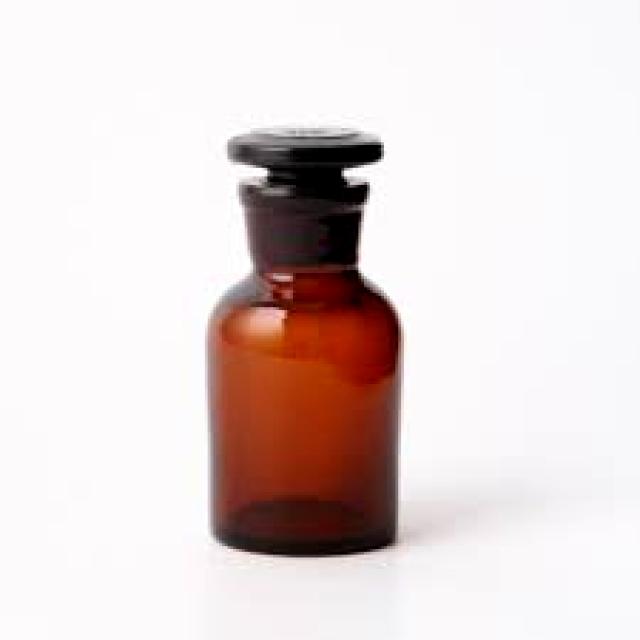
Label: Glass